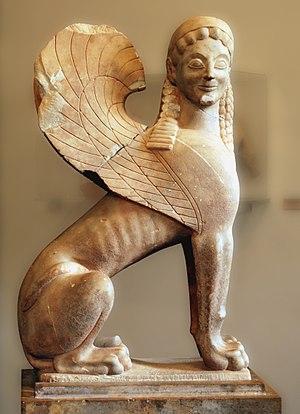
Sphynx en calcaire (époque archaïque).